2010 Final Four (baseball)

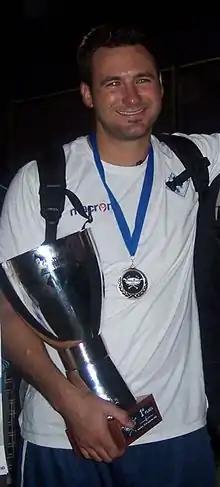
Cody Cillo of Fortitudo Baseball Bologna holding the Cup

The 2010 European Champion Cup Final Four was an international baseball competition held in Barcelona, Spain on September 25–26, 2010. It featured the 4 best teams of the 2010 European Cup, and it was won by Fortitudo Baseball Bologna.